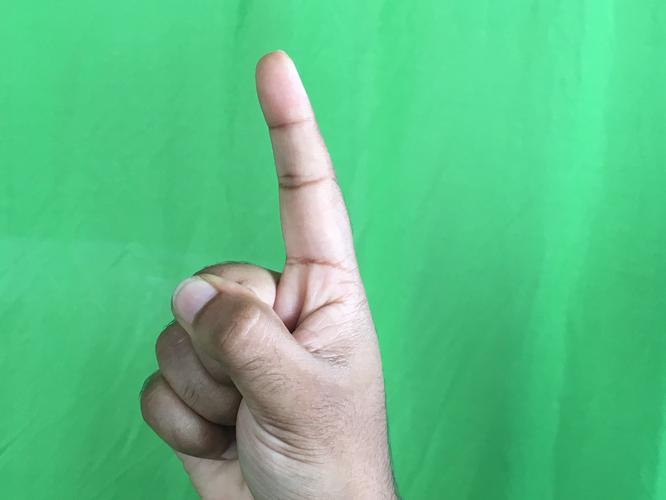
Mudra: Suchi
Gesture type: single_hand